Sky position (RA, Dec in degrees): 194.507, 27.49
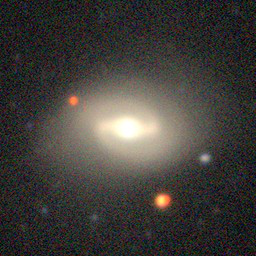
Galaxy morphology: Barred Spiral Galaxies